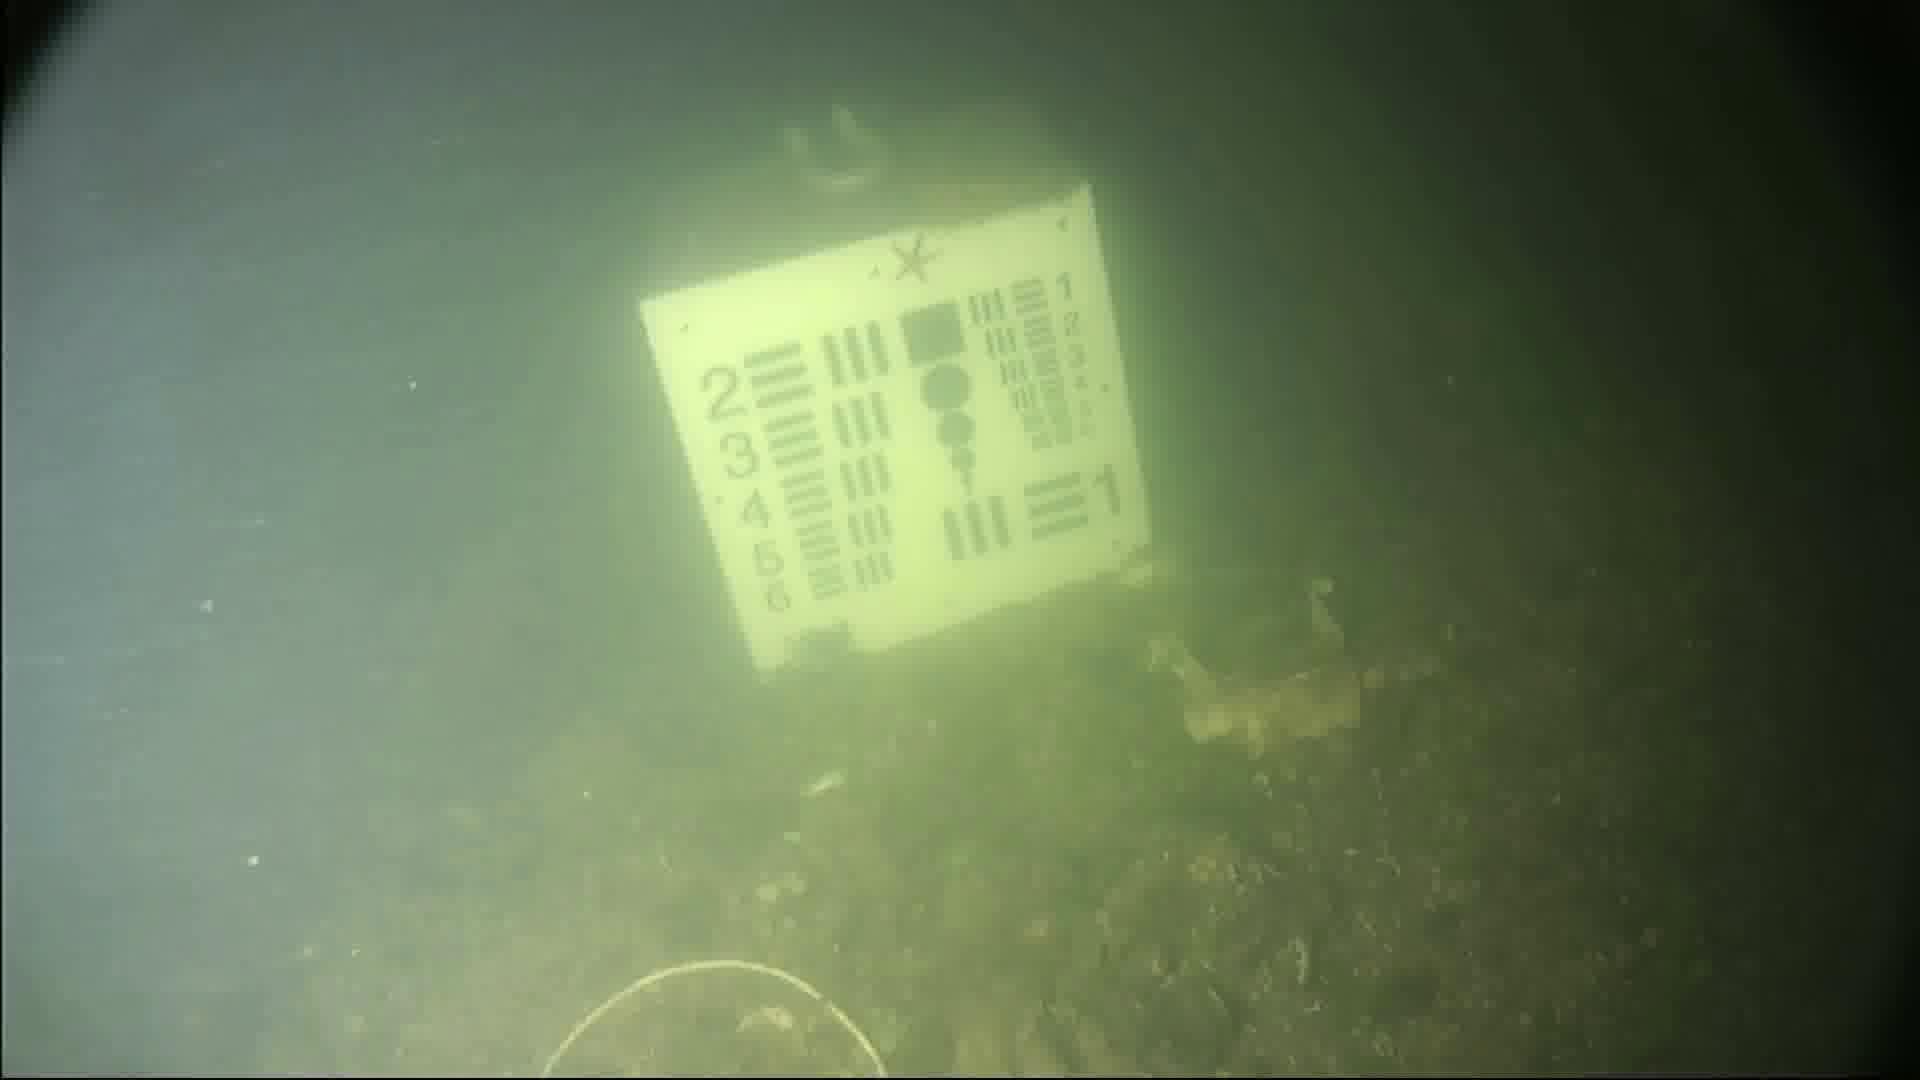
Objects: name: starfish
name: crab